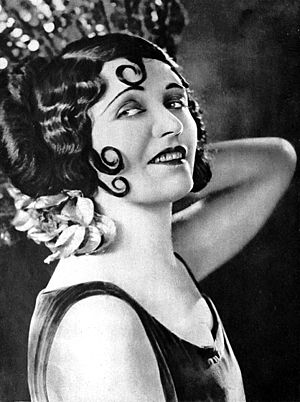
Pola Negri
Pola Negri var en polsk filmskuespiller, der blev kendt over hele verden som femme fatale i stumfilm fra 1910'erne til 1930'erne.